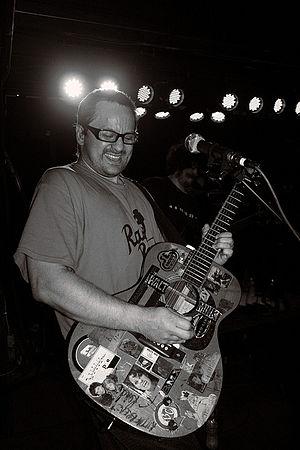
Wheatus est un groupe de pop rock américain fondé en 1998. Il est originaire de Northport, sur l'île de Long Island. Au début des années 2000, il s'est notamment fait connaître en classant deux gros tubes dans les pays anglophones : Teenage Dirtbag en 2000, puis A Little Respect en 2001. Le groupe est encore en activité.